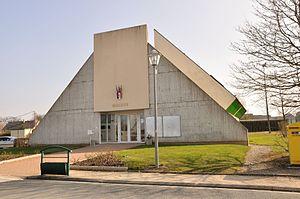
Pouligny-Notre-Dame (Indre) - Mairie
Pouligny-Notre-Dame est une commune française située dans le département de l'Indre, en région Centre-Val de Loire.